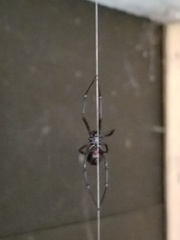
Species: Lactrodectus_hesperus